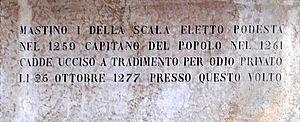
Leonardino ou Lonardino, dit Mastino della Scala, est le premier représentant de la dynastie des Scaliger à avoir établi son pouvoir à Vérone.